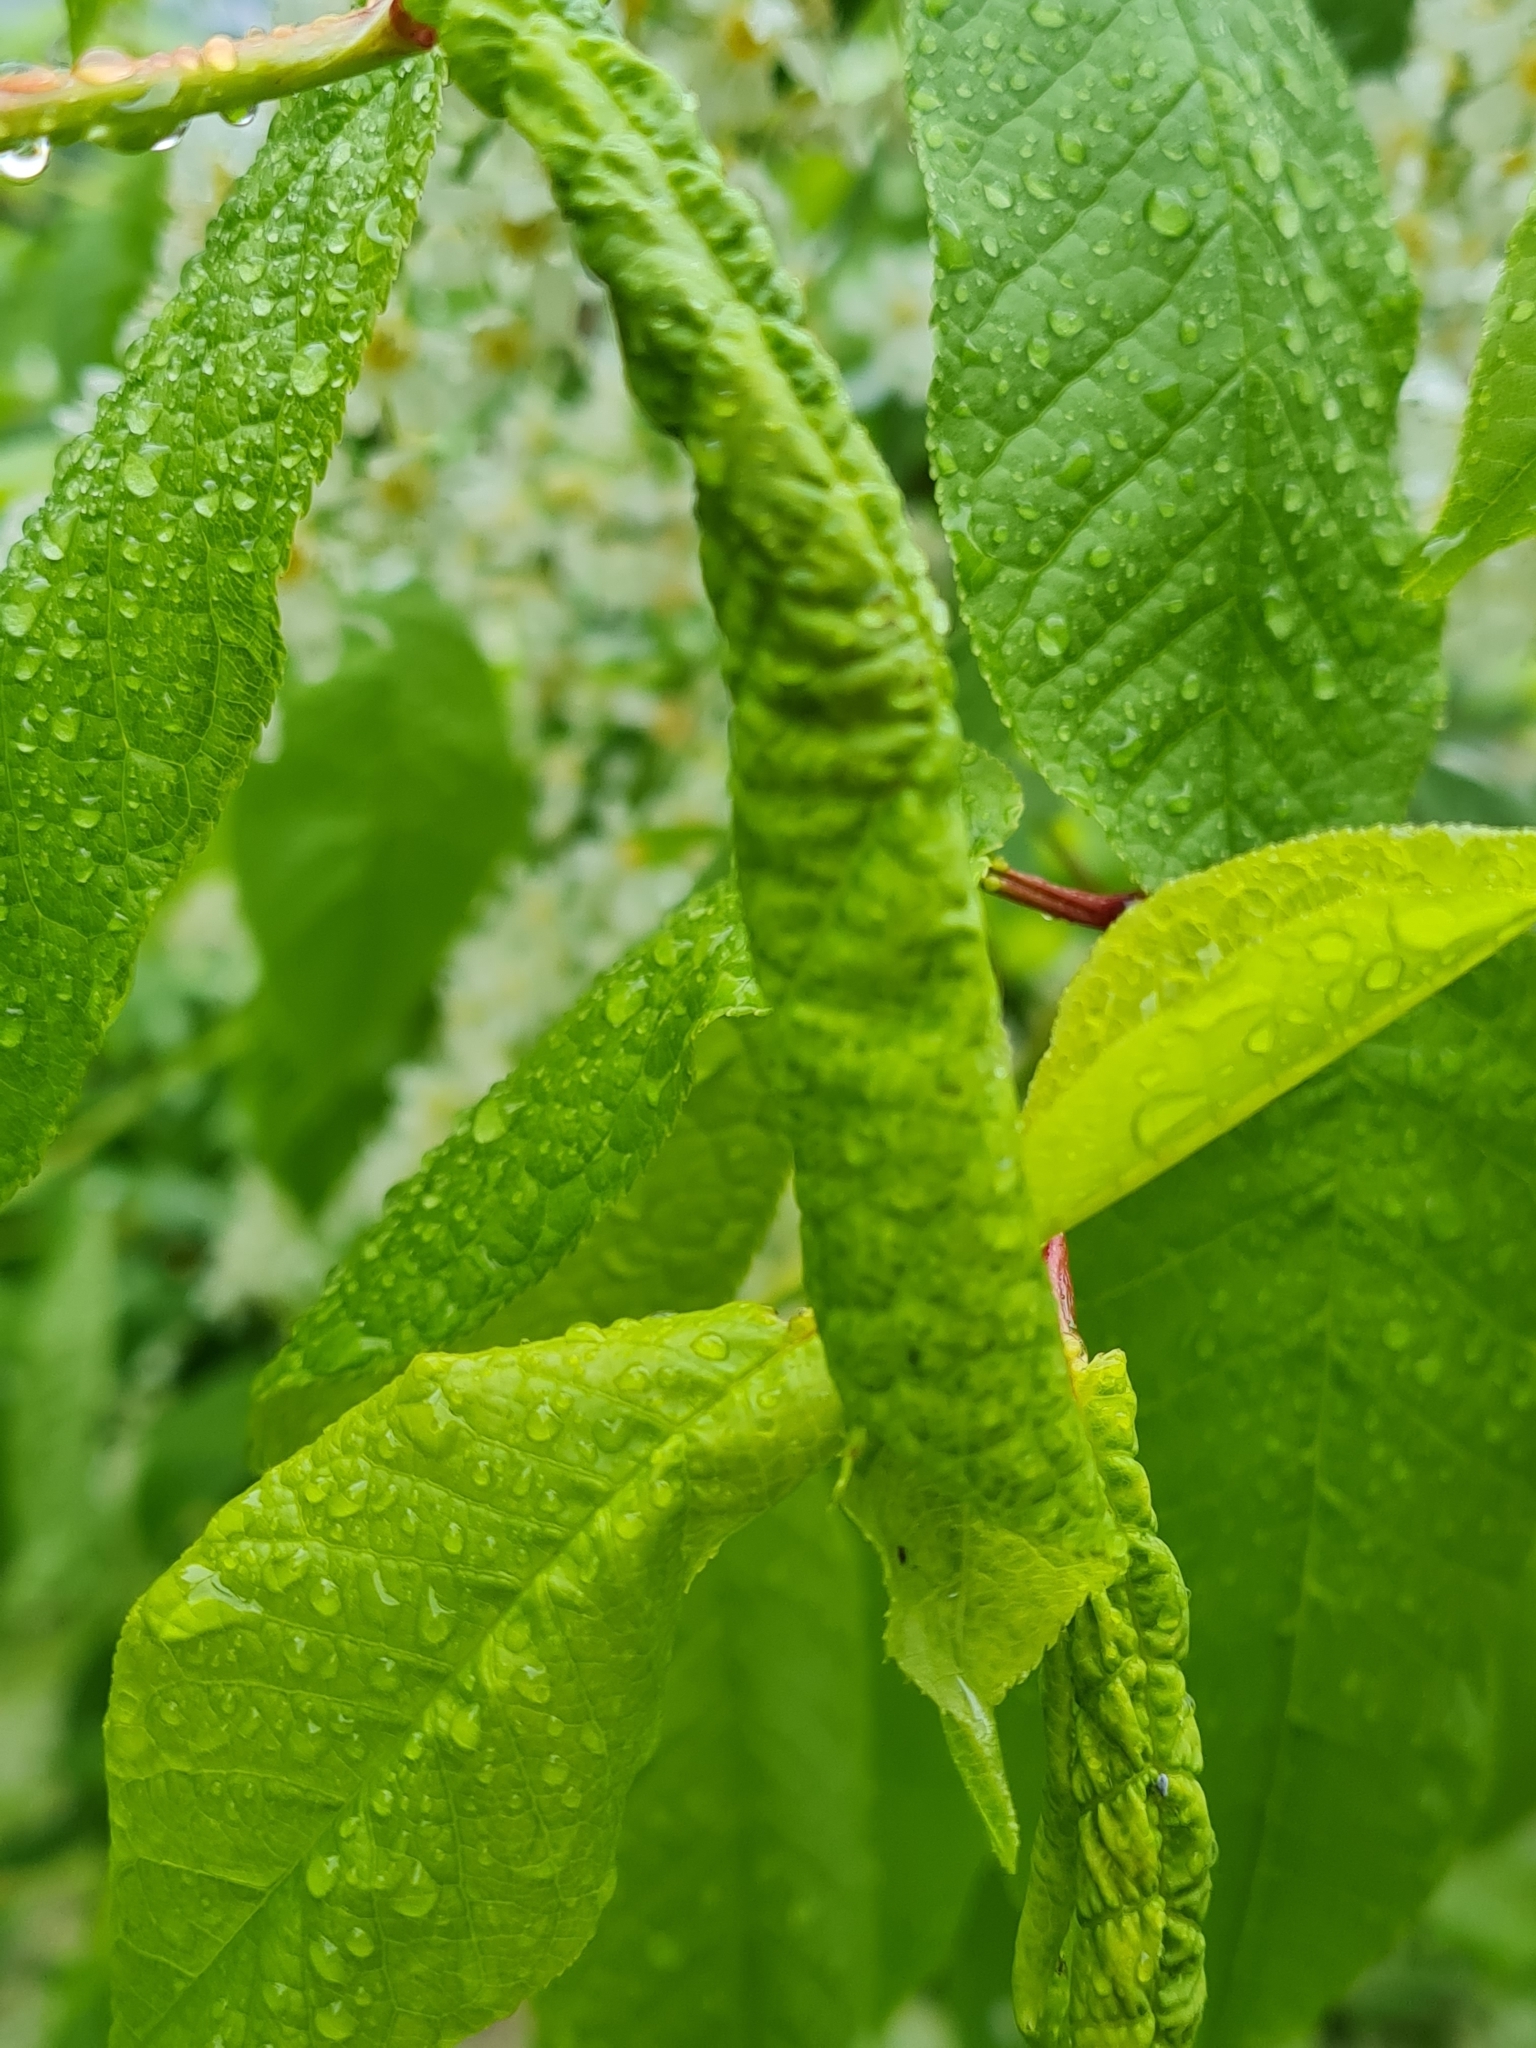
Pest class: bird_cherry_oat_aphid